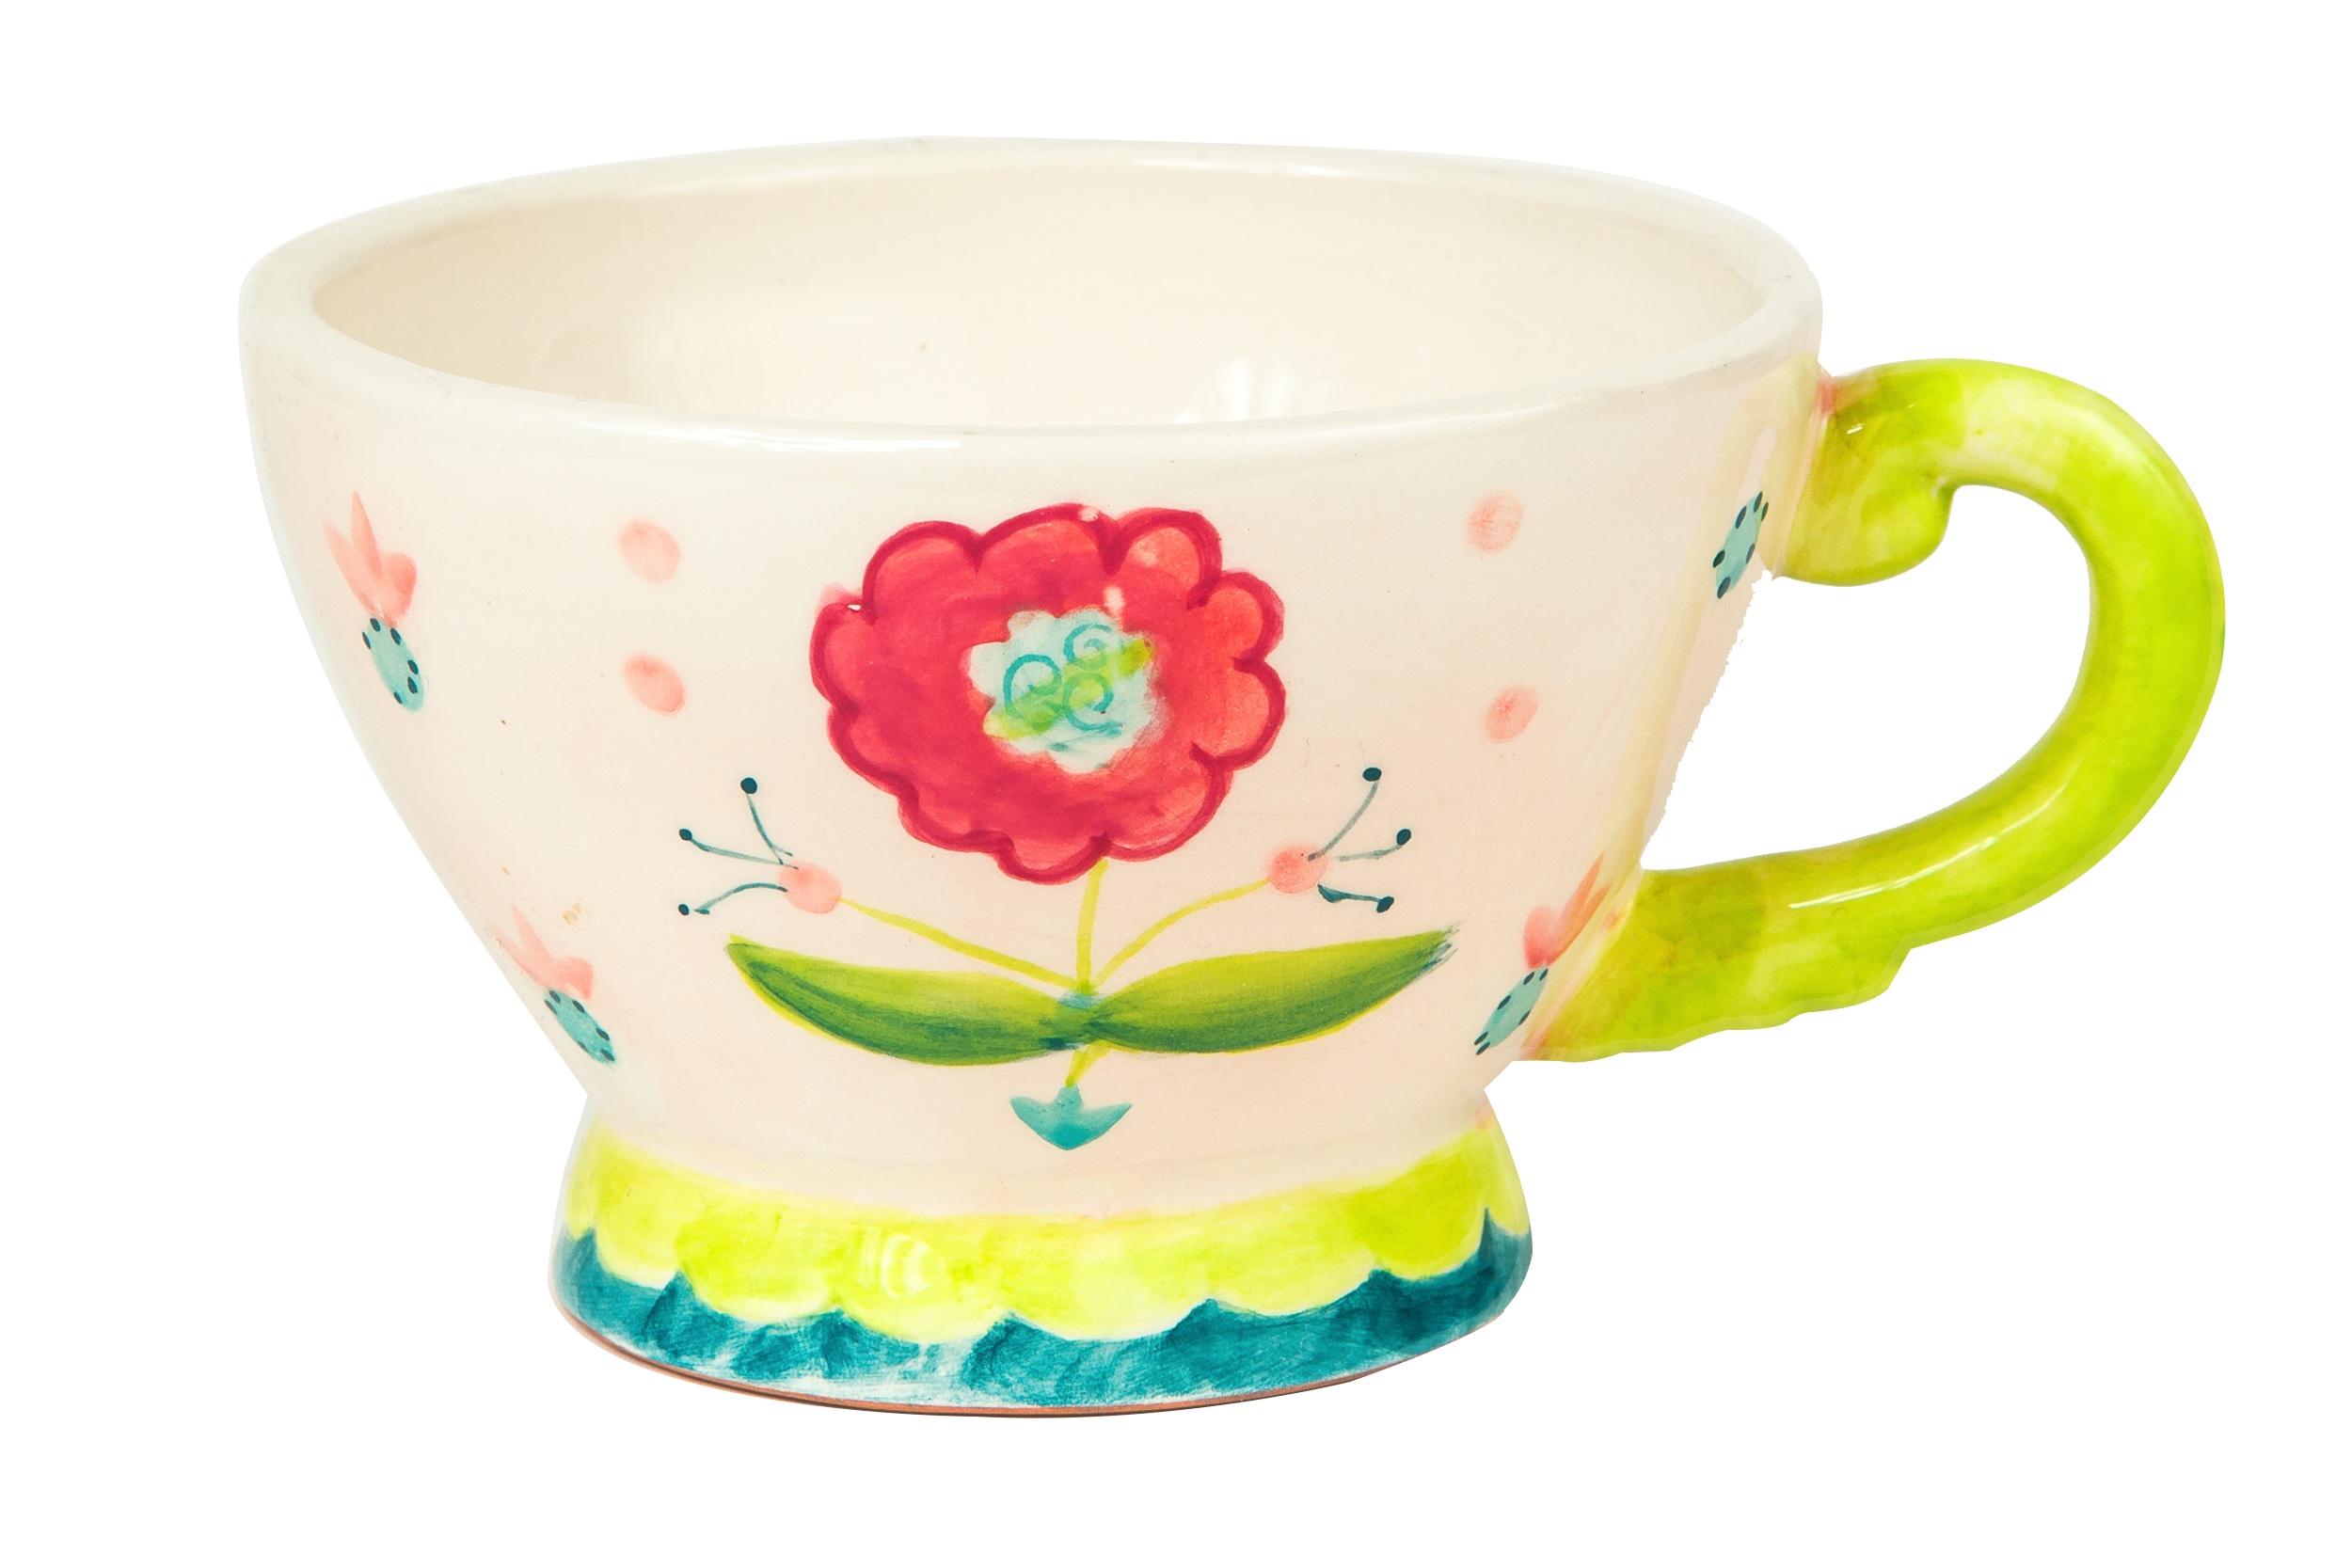
cup, saucer, breakfast, mug, coffee cup, tableware, flowers, product, drinkware